Paul-Antoine Léonard de Villefeix

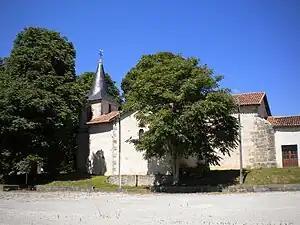
Parish church of Étouars

Villefeix was born near Étouars in Perigord. One of his brothers, Léonard de Lestang, was also a priest, himself becoming parish priest of Étouars.